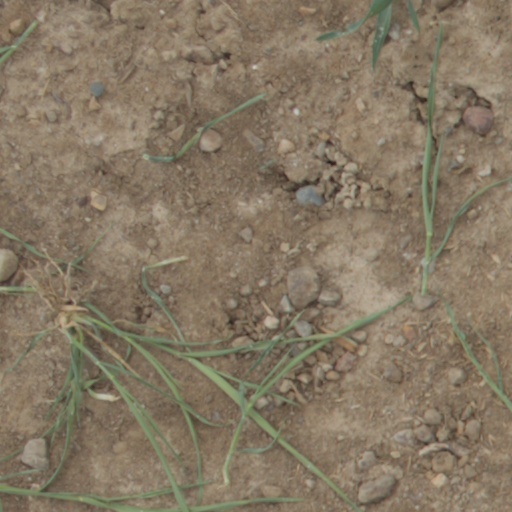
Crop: wheat